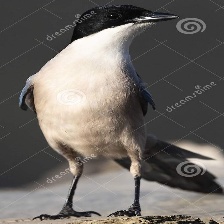
Species: IBERIAN MAGPIE
Scientific name: CYANOPICA COOKI
ImageNet parent category: magpie